Vigilant (yacht)

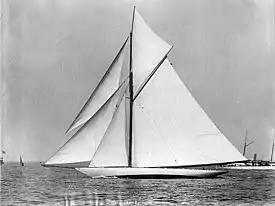
"Vigilant"

Vigilant was the victorious United States defender of the eighth America's Cup in 1893 against British challenger "Valkyrie II". "Vigilant" was designed by Nathanael Greene Herreshoff and built in 1893 by the Herreshoff Manufacturing Company of Bristol, Rhode Island. She was Herreshoff's first victorious America's Cup defender design.